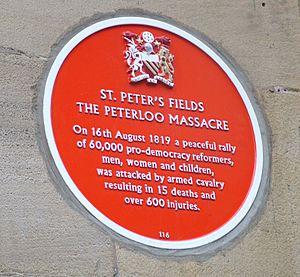
Le massacre de Peterloo eut lieu le 16 août 1819 sur le terrain de St Peter's Fields à Manchester en Angleterre lorsque la cavalerie chargea une manifestation pacifique de 60 000 à 80 000 personnes rassemblées pour demander une réforme de la représentation parlementaire.